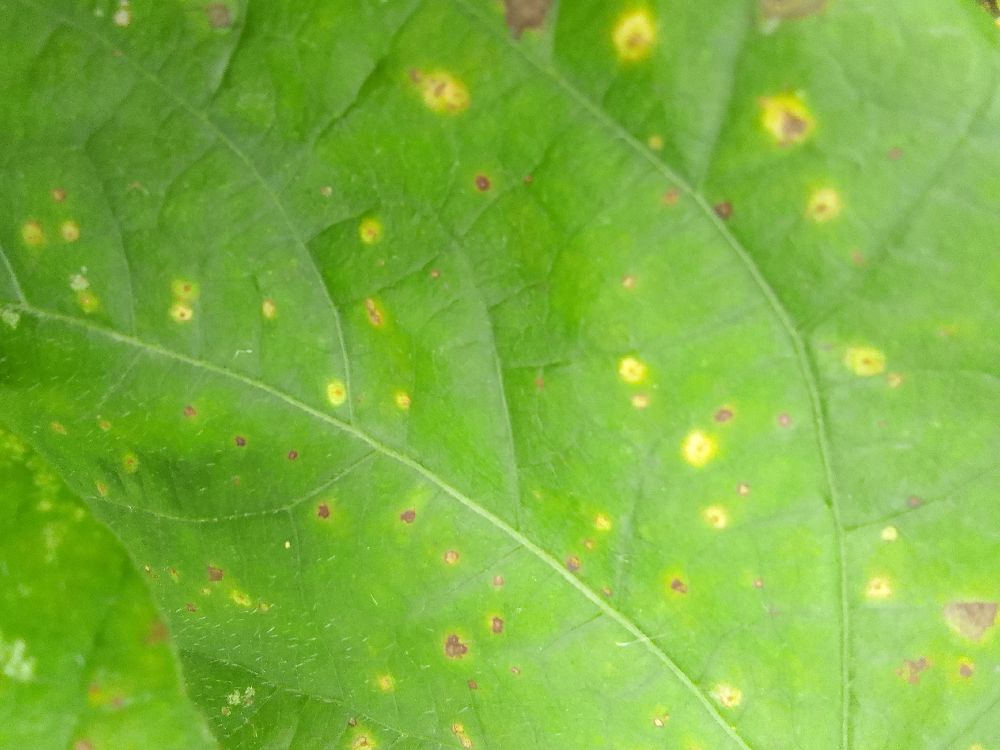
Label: rust